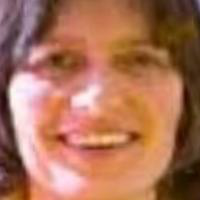
Age group: age 41-55